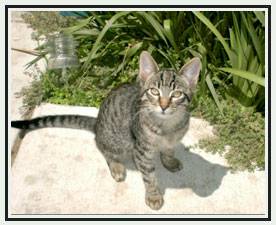
Label: cat